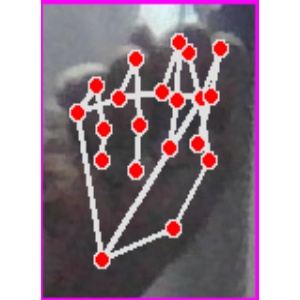
अक्षर: न